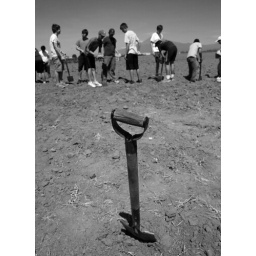
The group works to plant seeds in another field